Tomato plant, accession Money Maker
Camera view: vertical (180 deg); turntable rotation: 60 degrees
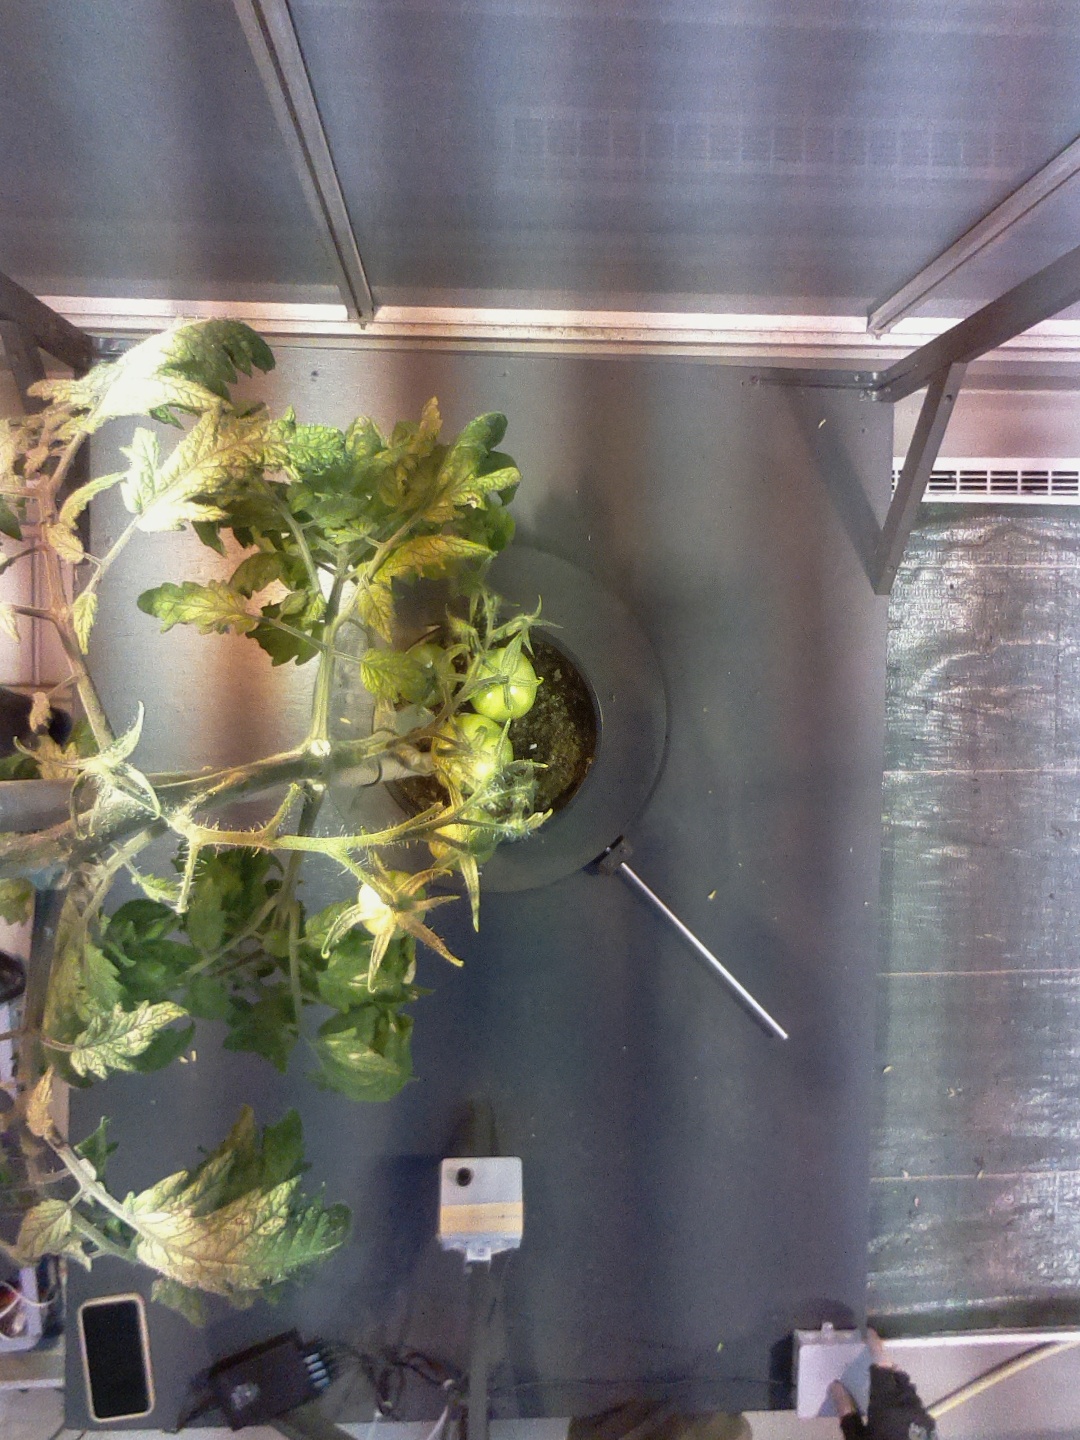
BBCH growth stage 77: 70%-80% of final fruit size